Sled dog

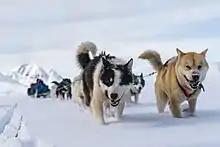
Dog sledding is still commonly used for transportation in parts of Greenland

After World War II, skijor and pulka style dog sled racing gained rapidly in popularity in Norway and neighboring Scandinavian countries. These styles of racing required small, fast teams of 1–4 dogs who competed over short, hilly distances of . Required to use purebred dogs by the Norwegian Sled Dog Racing Association, the German Shorthair Pointer quickly emerged as the dog breed of choice. At the beginning of the 1970s, the "sled pointer" had emerged, a pointing dog who was bred exclusively for sledding and not hunting. During the 1970s, "Nome-style" sled racing, which mimicked the big sled dog teams running long distances and overnighting in subzero temperatures seen in North American-style races, started to attract interest in Scandinavia. In 1974, the first Nome-style sled race, the Skjelbreia Sweepstakes, was hosted near Oslo. For this style of racing, Norwegian mushers began to import Alaskan huskies; popularized by mushers like Stein Havard Fjelstad and Roger Leegaard who traveled to Alaska to race in the Iditarod. However, as a performance crossbreed, the Alaskan husky could not be legally raced in Norway until 1985, when the Norwegian Sled Dog Racing Association removed the requirement that sled dogs be purebred.